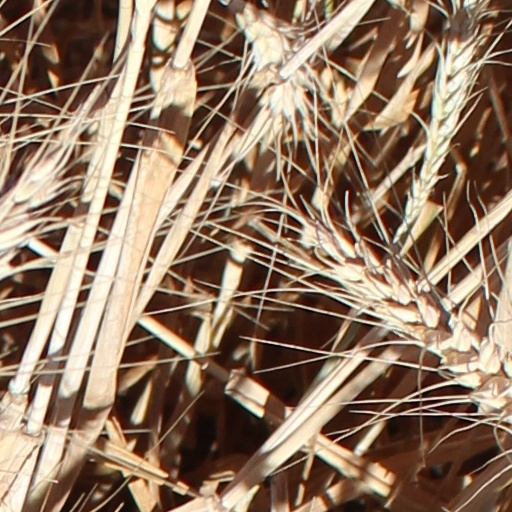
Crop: wheat